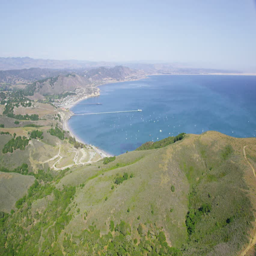
aerial view along filming location .